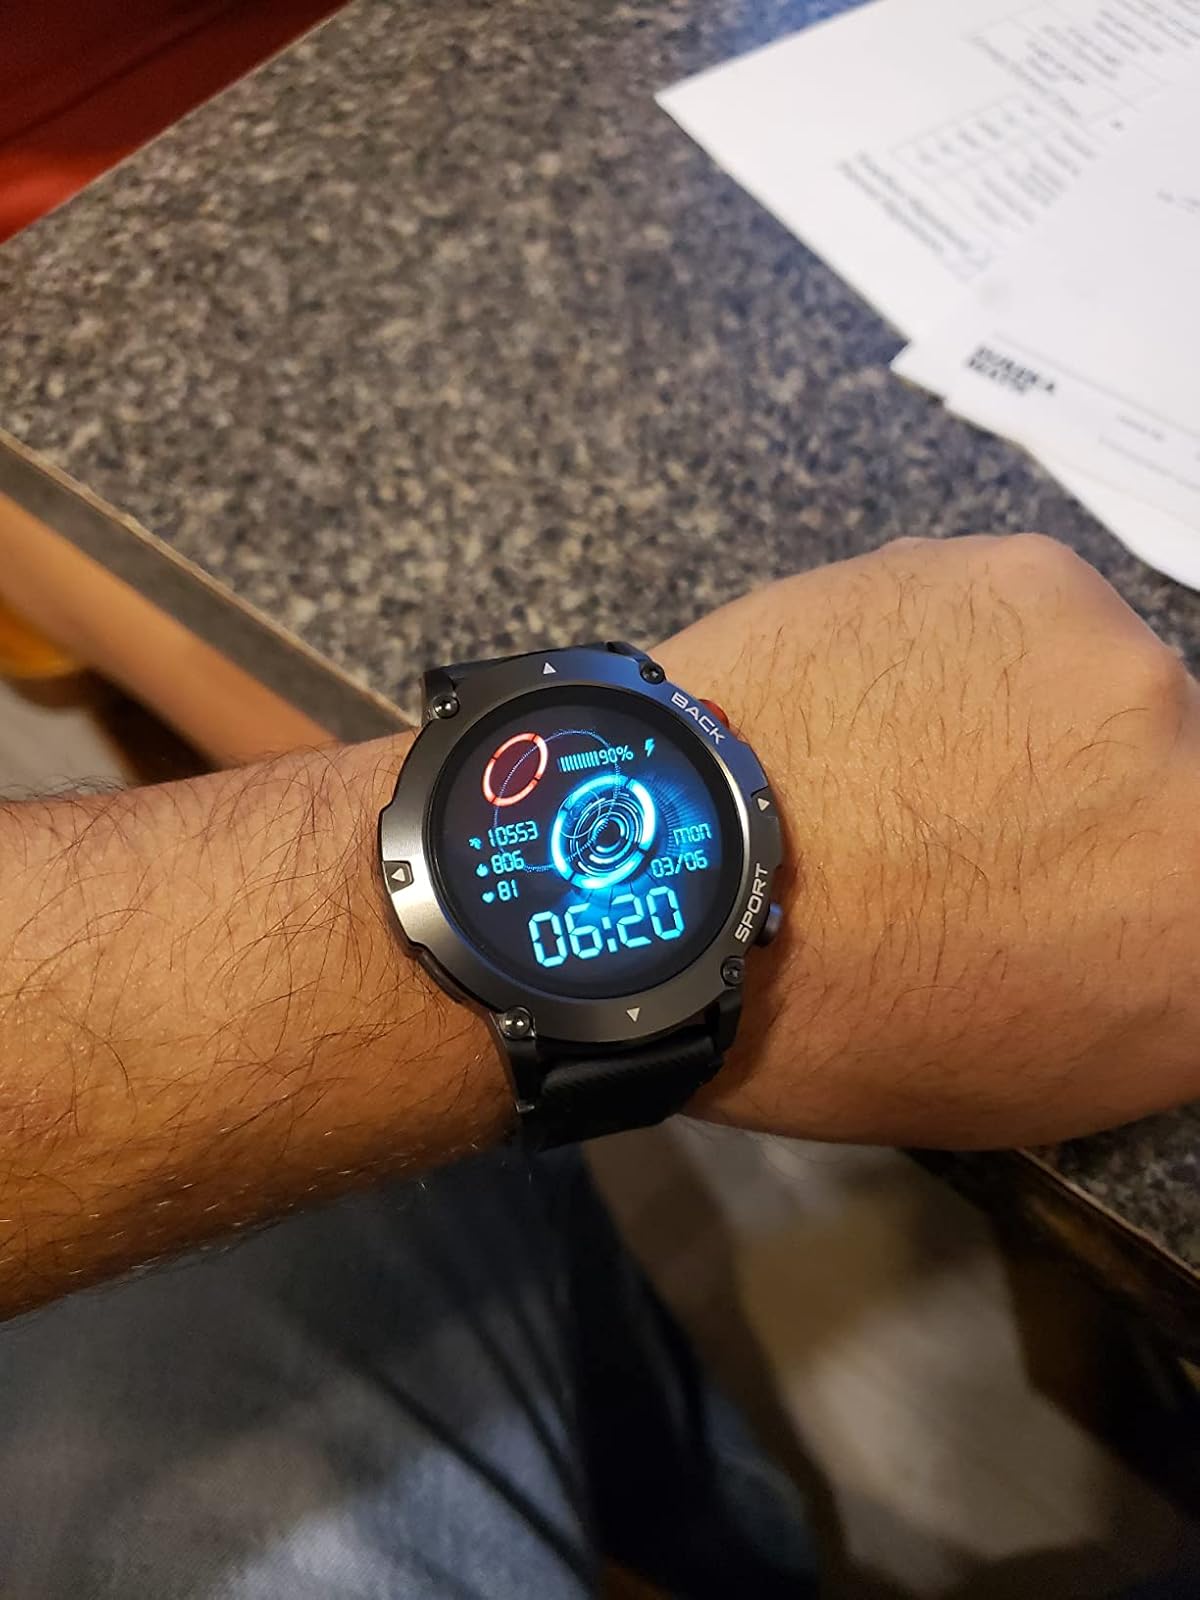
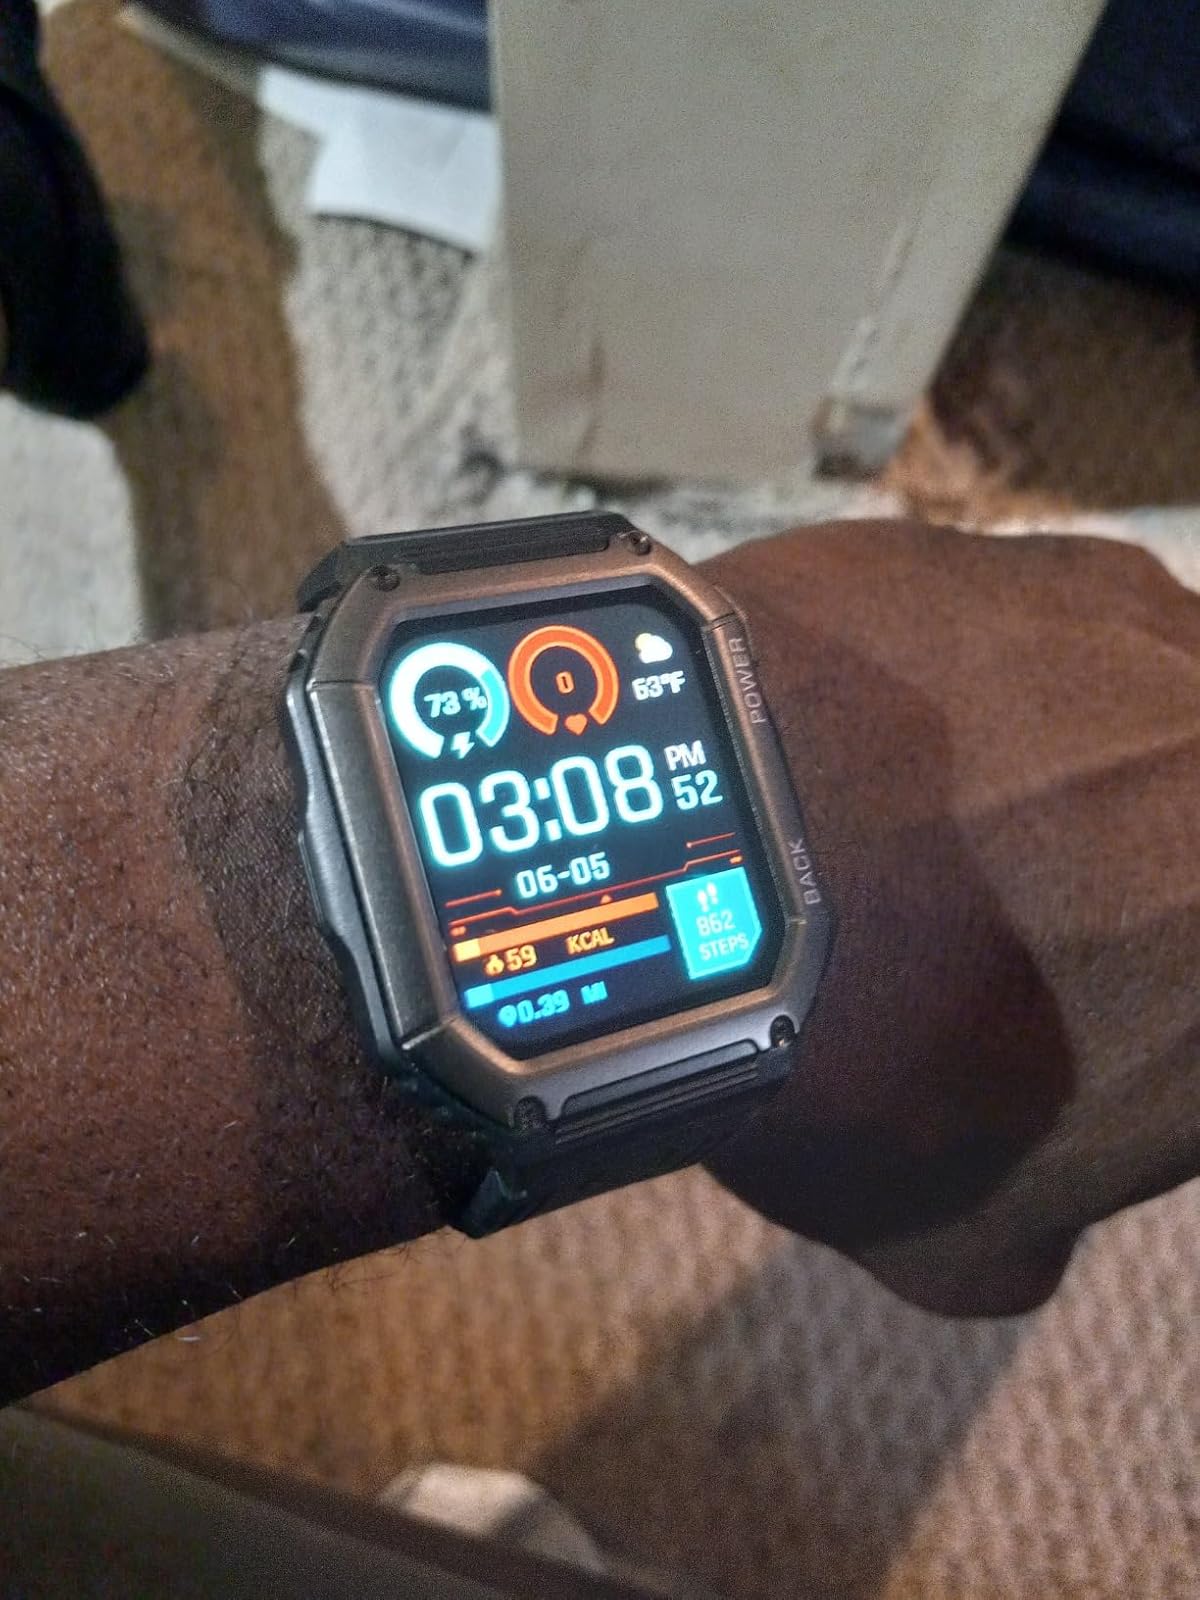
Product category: smartwatch
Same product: no